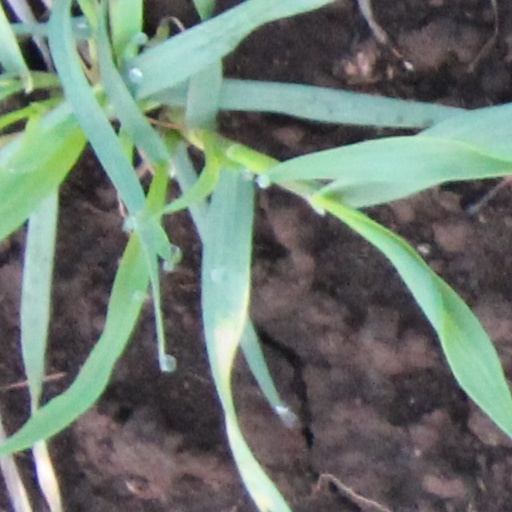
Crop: wheat